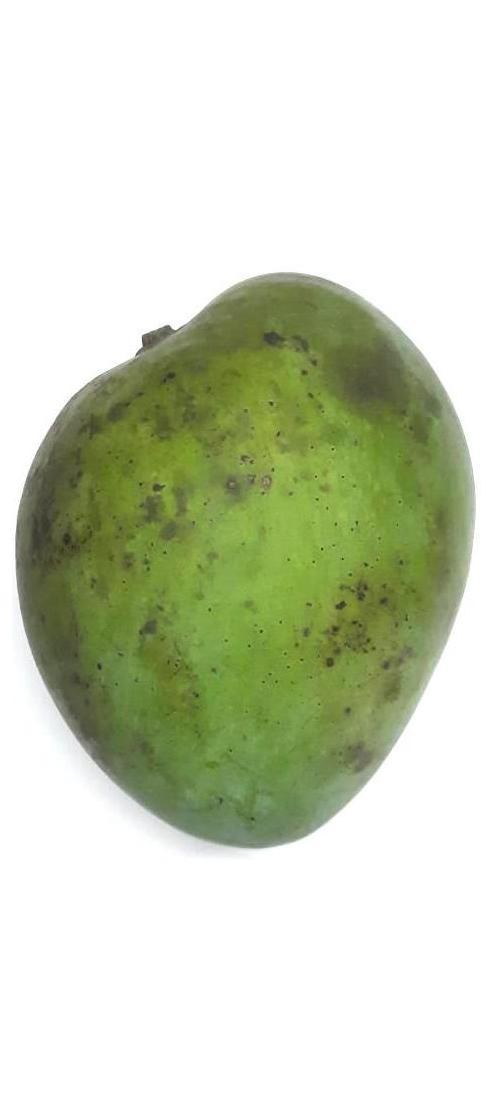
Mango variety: Harivanga